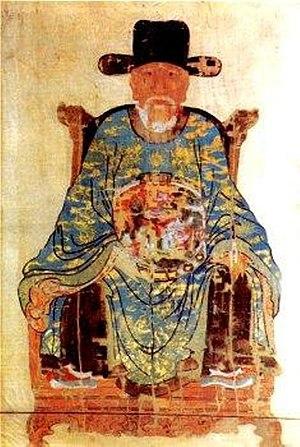
Nguyên Trai, sous le pseudonyme Uc Trai, est un lettré confucéen, un poète et un homme politique vietnamien sous les dynasties Hô et Lê. En 1400, alors qu’il réussit le premier concours royal sous le règne des Hô, il se voit décerner le grade de docteur grâce auquel il devient un homme d’Etat. Après la chute de la dynastie Hô, suite à l’échec dans la lutte contre les envahisseurs chinois en 1407, Nguyên Trai participe à la résistance Lam Son contre l’armée chinoise sous la direction de Lê Loi et devient le stratège principal du militaire vietnamien. Après la victoire définitive des Vietnamiens en 1427, Nguyên Trai reçoit le titre de marquis et travaille comme mandarin dans la cour impériale des Lê jusqu’en 1442, où toute sa famille est exterminée à cause de l’affaire du Jardin de Litchi.
La philosophie vietnamienne désigne la pensée écrite et pratiquée par les philosophes de nationalité vietnamienne, qui utilisent le vietnamien ou le chinois comme langue de réflexion. Le principal apport de la philosophie vietnamienne à la philosophie universelle est le confucianisme vietnamien. Mais de forts courants du bouddhisme et du taoïsme ont existé au Viêt Nam. Il faut ajouter le marxisme qui s'est développé au XXᵉ siècle, en opposition avec ces courants devenus traditionnels.